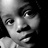
Emotion: neutral